One Life and Two Trails

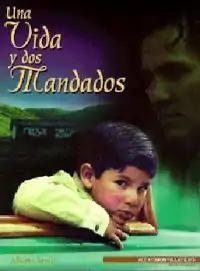
Film poster

One Life and Two Trails is a 1997 Venezuelan drama film directed by Alberto Arvelo. The film was selected as the Venezuelan entry for the Best Foreign Language Film at the 70th Academy Awards, but was not accepted as a nominee.